John Hampden Grammar School

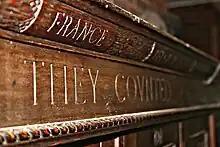
Carved set of 12 lockers, saved from a bonfire.

The boys remained at Easton Street as Wycombe Technical High School for a further 10 years before moving to the present site, the school playing fields at the top of Marlow Hill in 1966. Most of the valuable historic reminders of the early days of the Technical Institute ended up on a bonfire in the massive clearing out operation when the school moved to Marlow Hill. The only exceptions to this were the headmaster's chair, the headmaster's table, engraved with the school motto, and a carved set of 12 lockers. The lockers were designed in 1919 by Mr Shaw Wilson, head of the wood carving department and created by wounded soldiers who had returned from the war. Inscribed on the cornice are the words "They counted not their lives dear unto themselves."